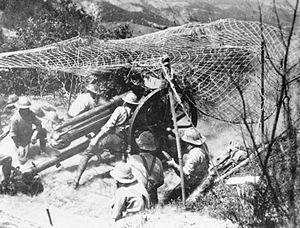
La troisième bataille de Doiran est une bataille qui a opposé, entre le 18 et le 19 septembre 1918, les forces grecques et britanniques aux troupes du royaume de Bulgarie, près du lac Doiran, dans le cadre de la Première Guerre mondiale et des combats du front macédonien. Les troupes bulgares repoussent les attaques alliées mais finissent par se replier à la suite de leurs défaites sur d'autres secteurs.